Werenfried van Straaten

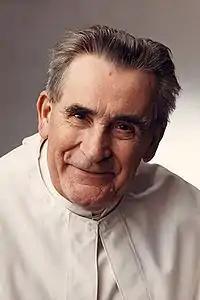
Father Werenfried van Straaten

Werenfried van Straaten, born Philippus Johannes Hendricus van Straaten O. Praem. (17 January 1913 – 31 January 2003), was a Dutch Catholic priest and social activist. He was a Premonstratensian priest expatriate in Germany, who became known for his charitable work across the world. He was the founder of the Catholic charity Aid to the Church in Need.